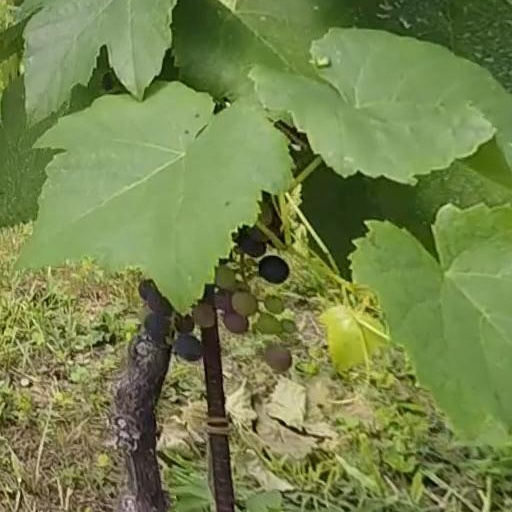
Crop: grape